Family Guy: The Quest for Stuff

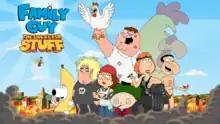
"Family Guy: The Quest for Stuff" launch screen

Family Guy: The Quest for Stuff is a freemium licensed city-building video game for Kindle, iOS, Android, Windows Phone 8 and Windows 8.1 based on the American animated sitcom series "Family Guy" released by Fox Digital Entertainment, Jam City and developer TinyCo. It allows users to create and run their own version of Quahog using familiar characters and buildings.